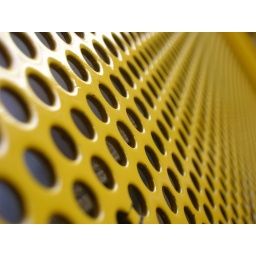
The surface of a metal chair in the waiting area of a Belgian train station.